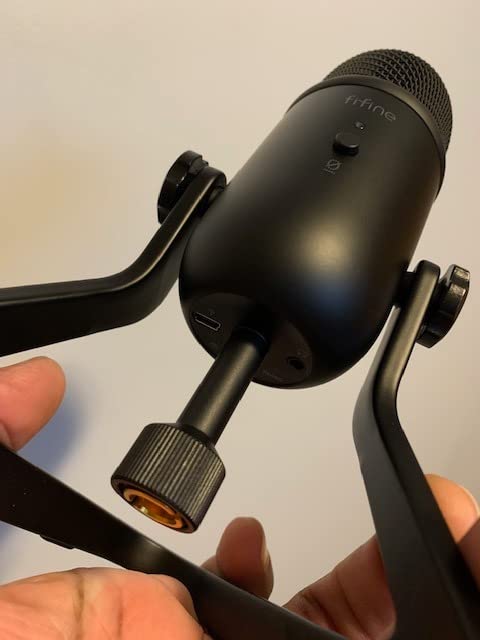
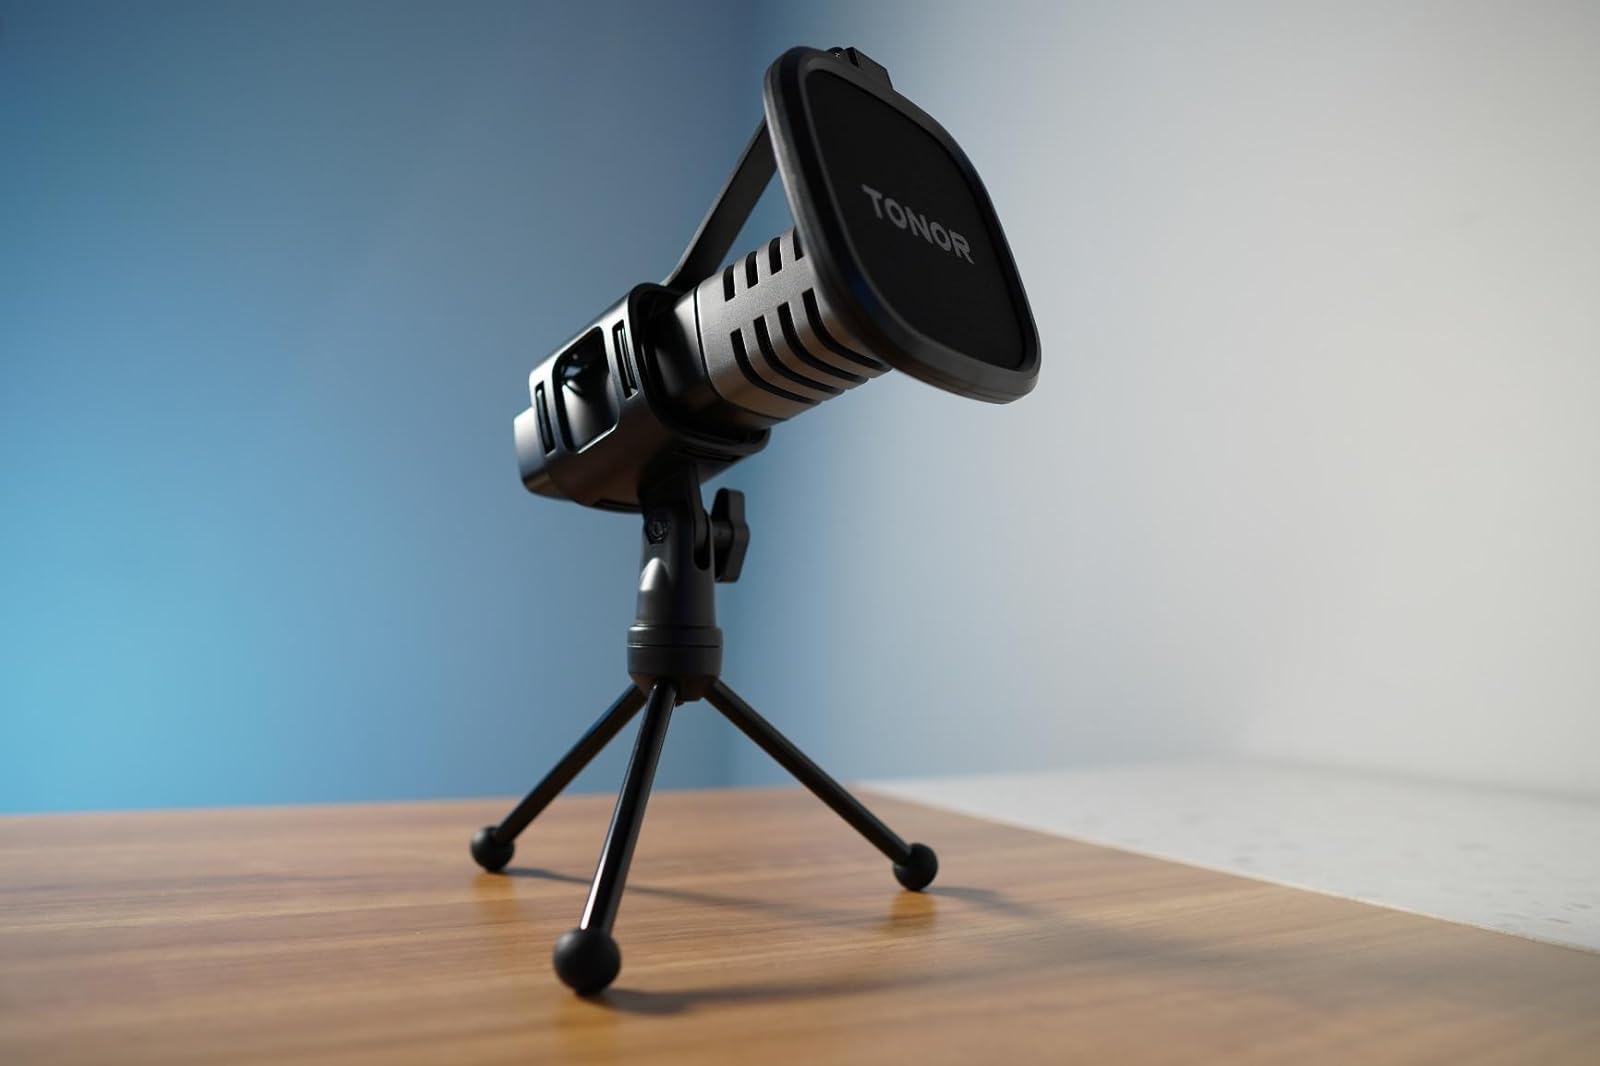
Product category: microphone
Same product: no